Louis Louvet

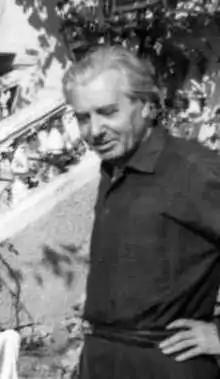

Louis Alexandre Louvet (7 February 1899 – 15 March 1971) was a French tram driver, proofreader, anarcho-syndicalist activist and anarchist. He wrote for many anarchist journals.